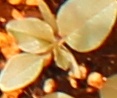
Label: Redroot Pigweed